Newberry Library

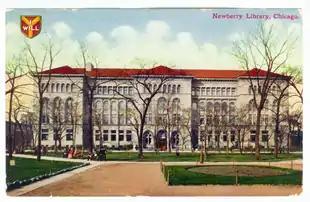
Library from Washington Square on a postcard

The Newberry offers free public programs, which are often livestreamed and shared on the library’s YouTube page. These programs explore a variety of topics related to the library’s collection strengths. Recent speakers include: Rebecca Makkai, Chicago-based author of "The Great Believers"; Tiya Miles, Professor of History at Harvard University and author of "All That She Carried: The Journey of Ashley's Sack, a Black Family Keepsake"; Jill Wine-Banks, MSNBC Legal Analyst; maritime archaeologist Mensun Bound; Elizabeth Ellis (Peoria Nation of Oklahoma), Associate Professor of History at Princeton University; Mike Amezcua, Assistant Professor in the Department of History at Georgetown University and author of "Making Mexican Chicago"; and poet, essayist, and cultural critic Hanif Abdurraqib.